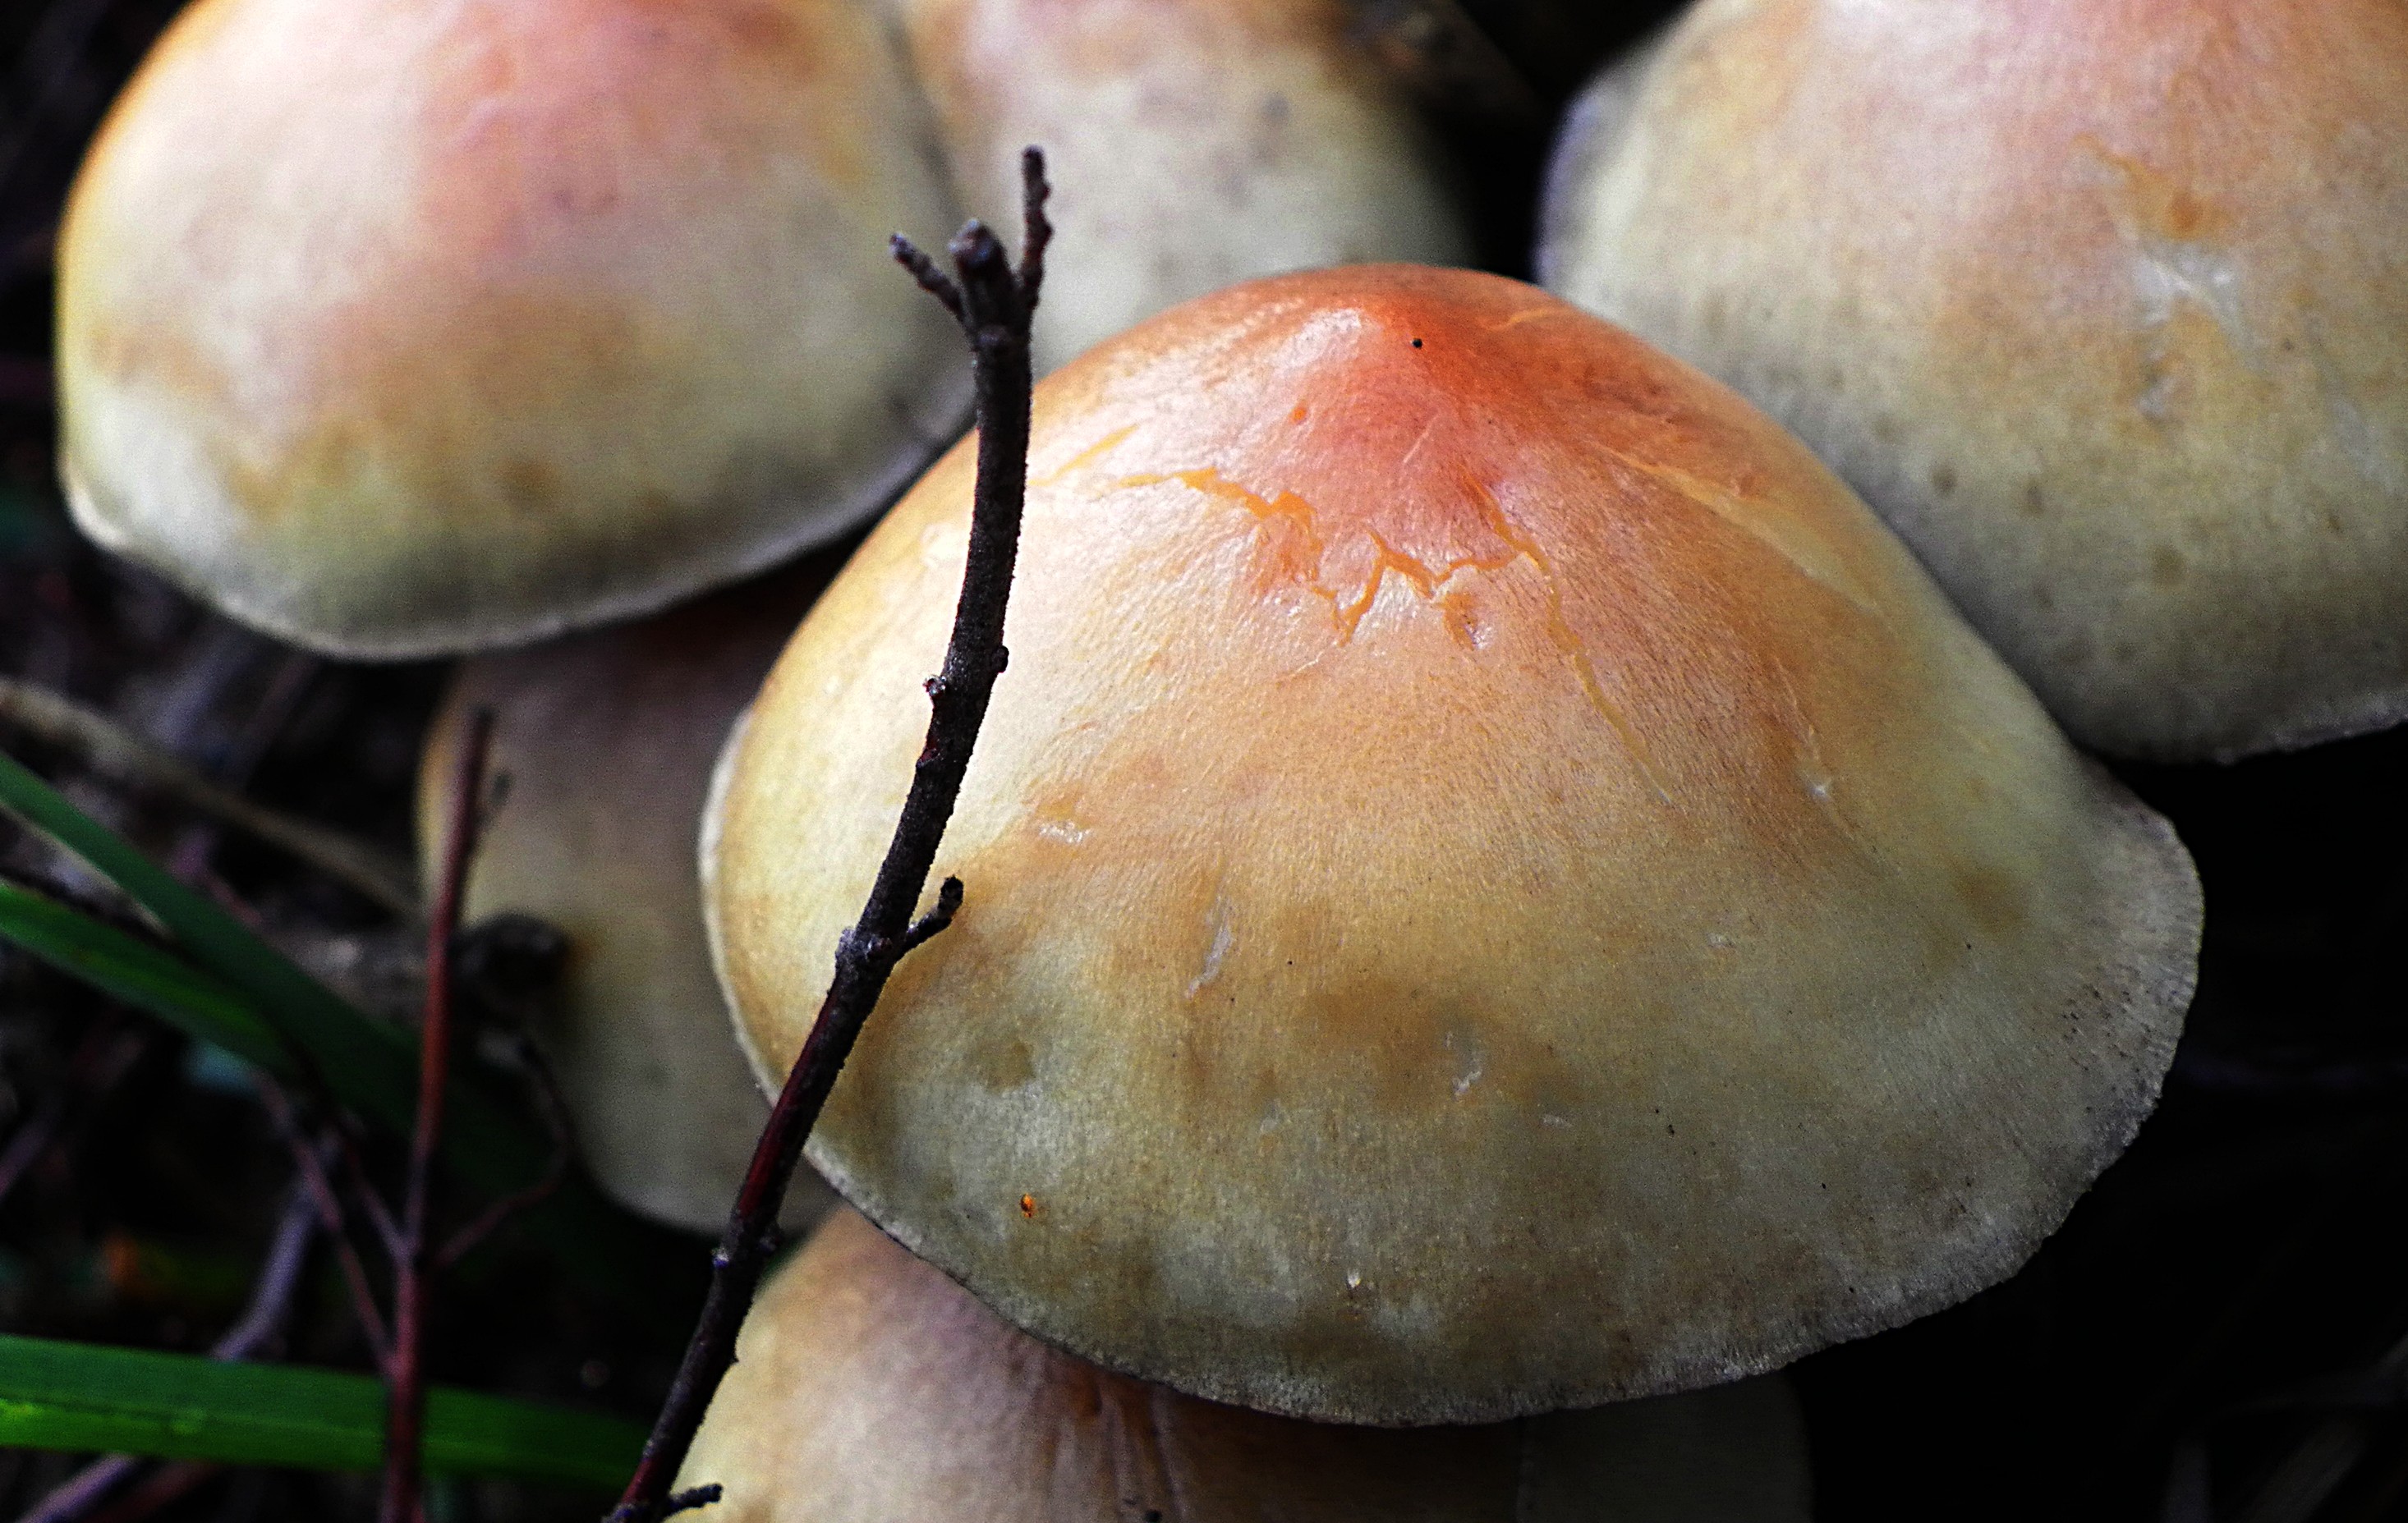
nature, food, produce, mushroom, flowers, naturaleza, flores, bolete, ggl1, xovesphoto, gphoto, medicinal mushroom, penny bun